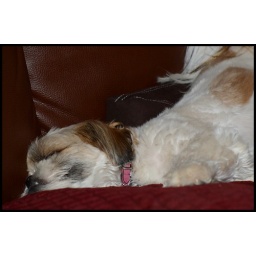
Magge sleeping with her face smashed up against the back of the couch.